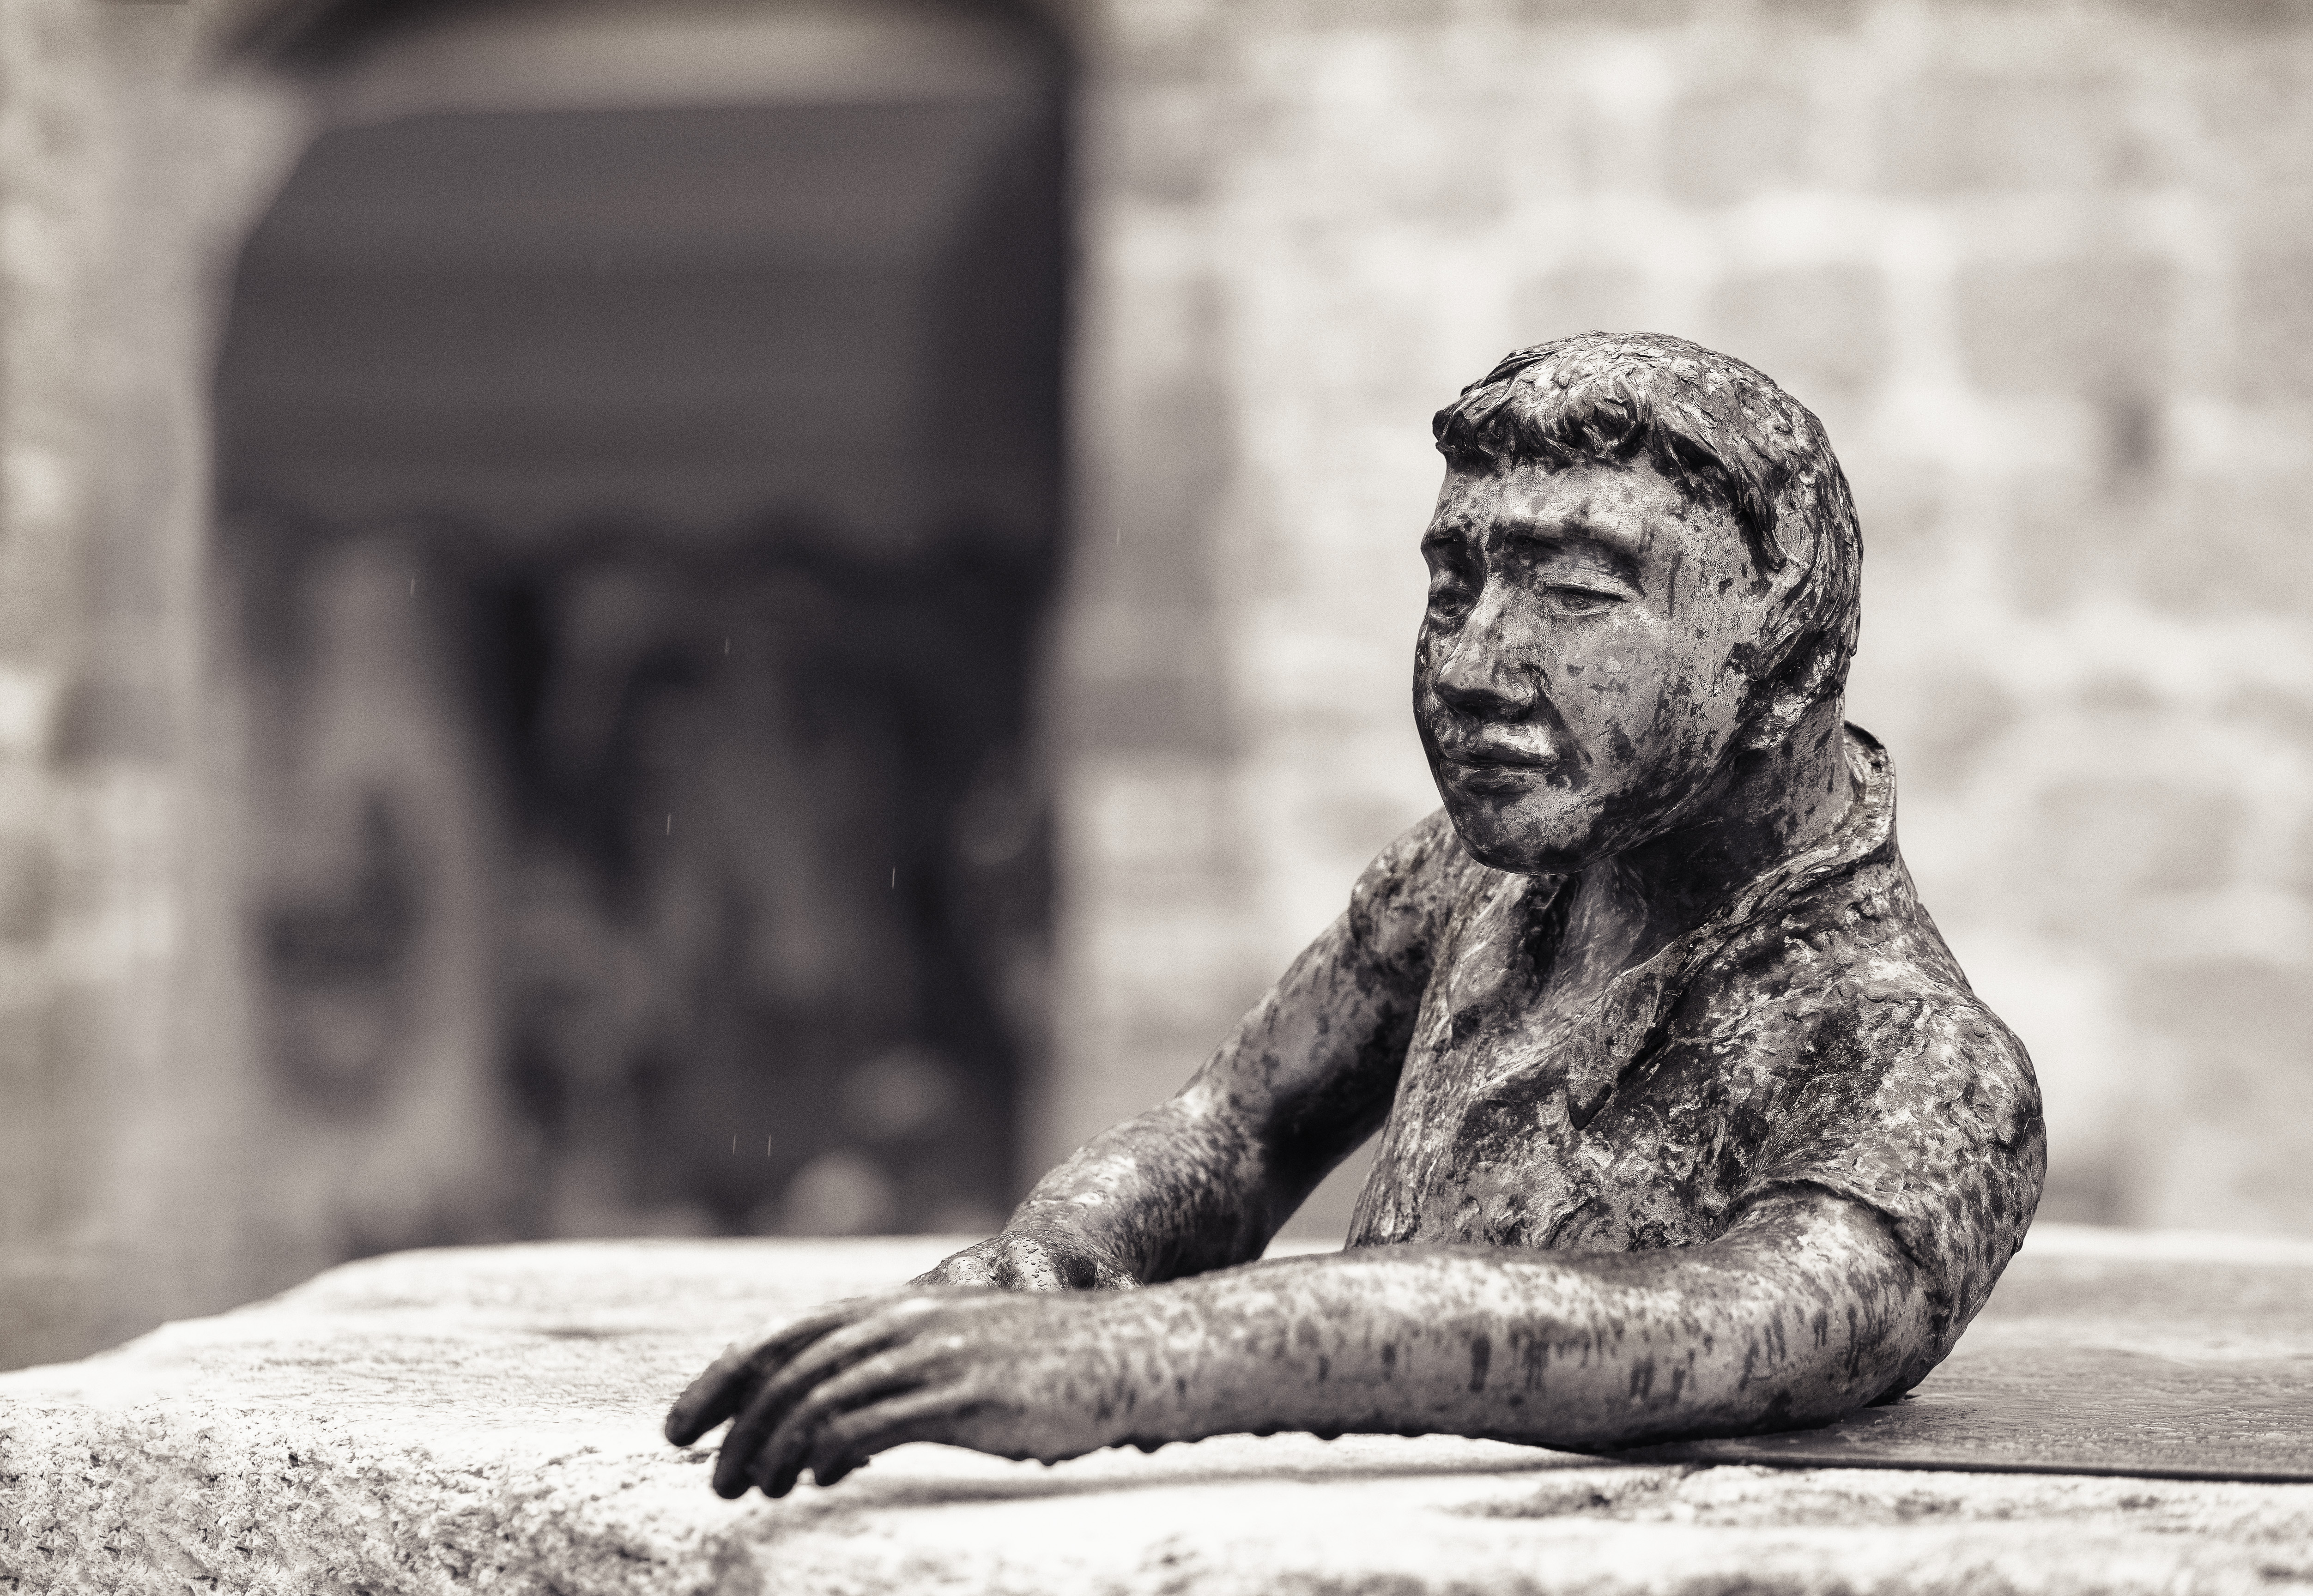
rock, black and white, photography, rain, old, monument, statue, sitting, italy, black, monochrome, blackandwhite, sculpture, art, figure, temple, photograph, it, thoughts, toscana, casoledelsa, monochrome photography, ancient history, human positions